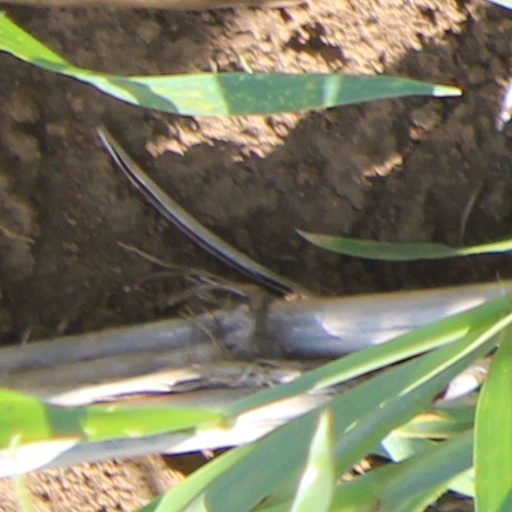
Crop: wheat